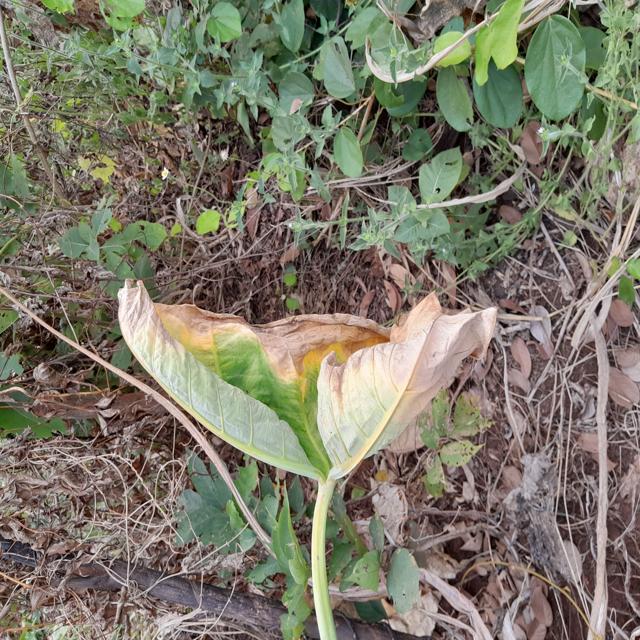
Label: Late_Blight